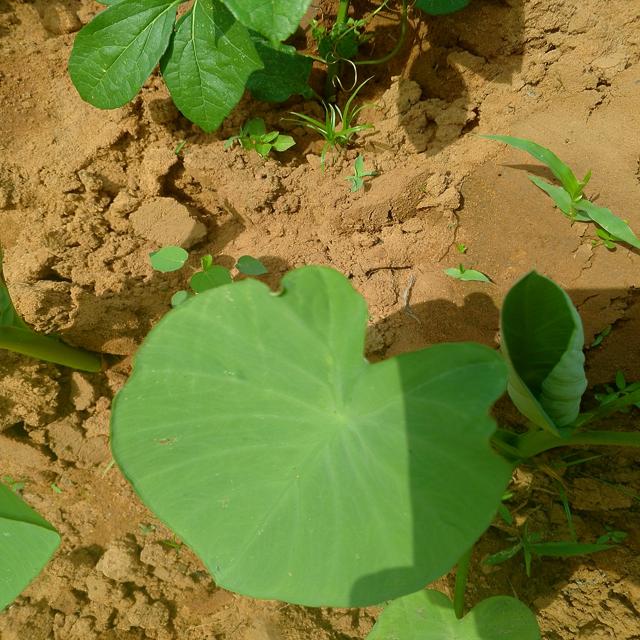
Label: Healthy